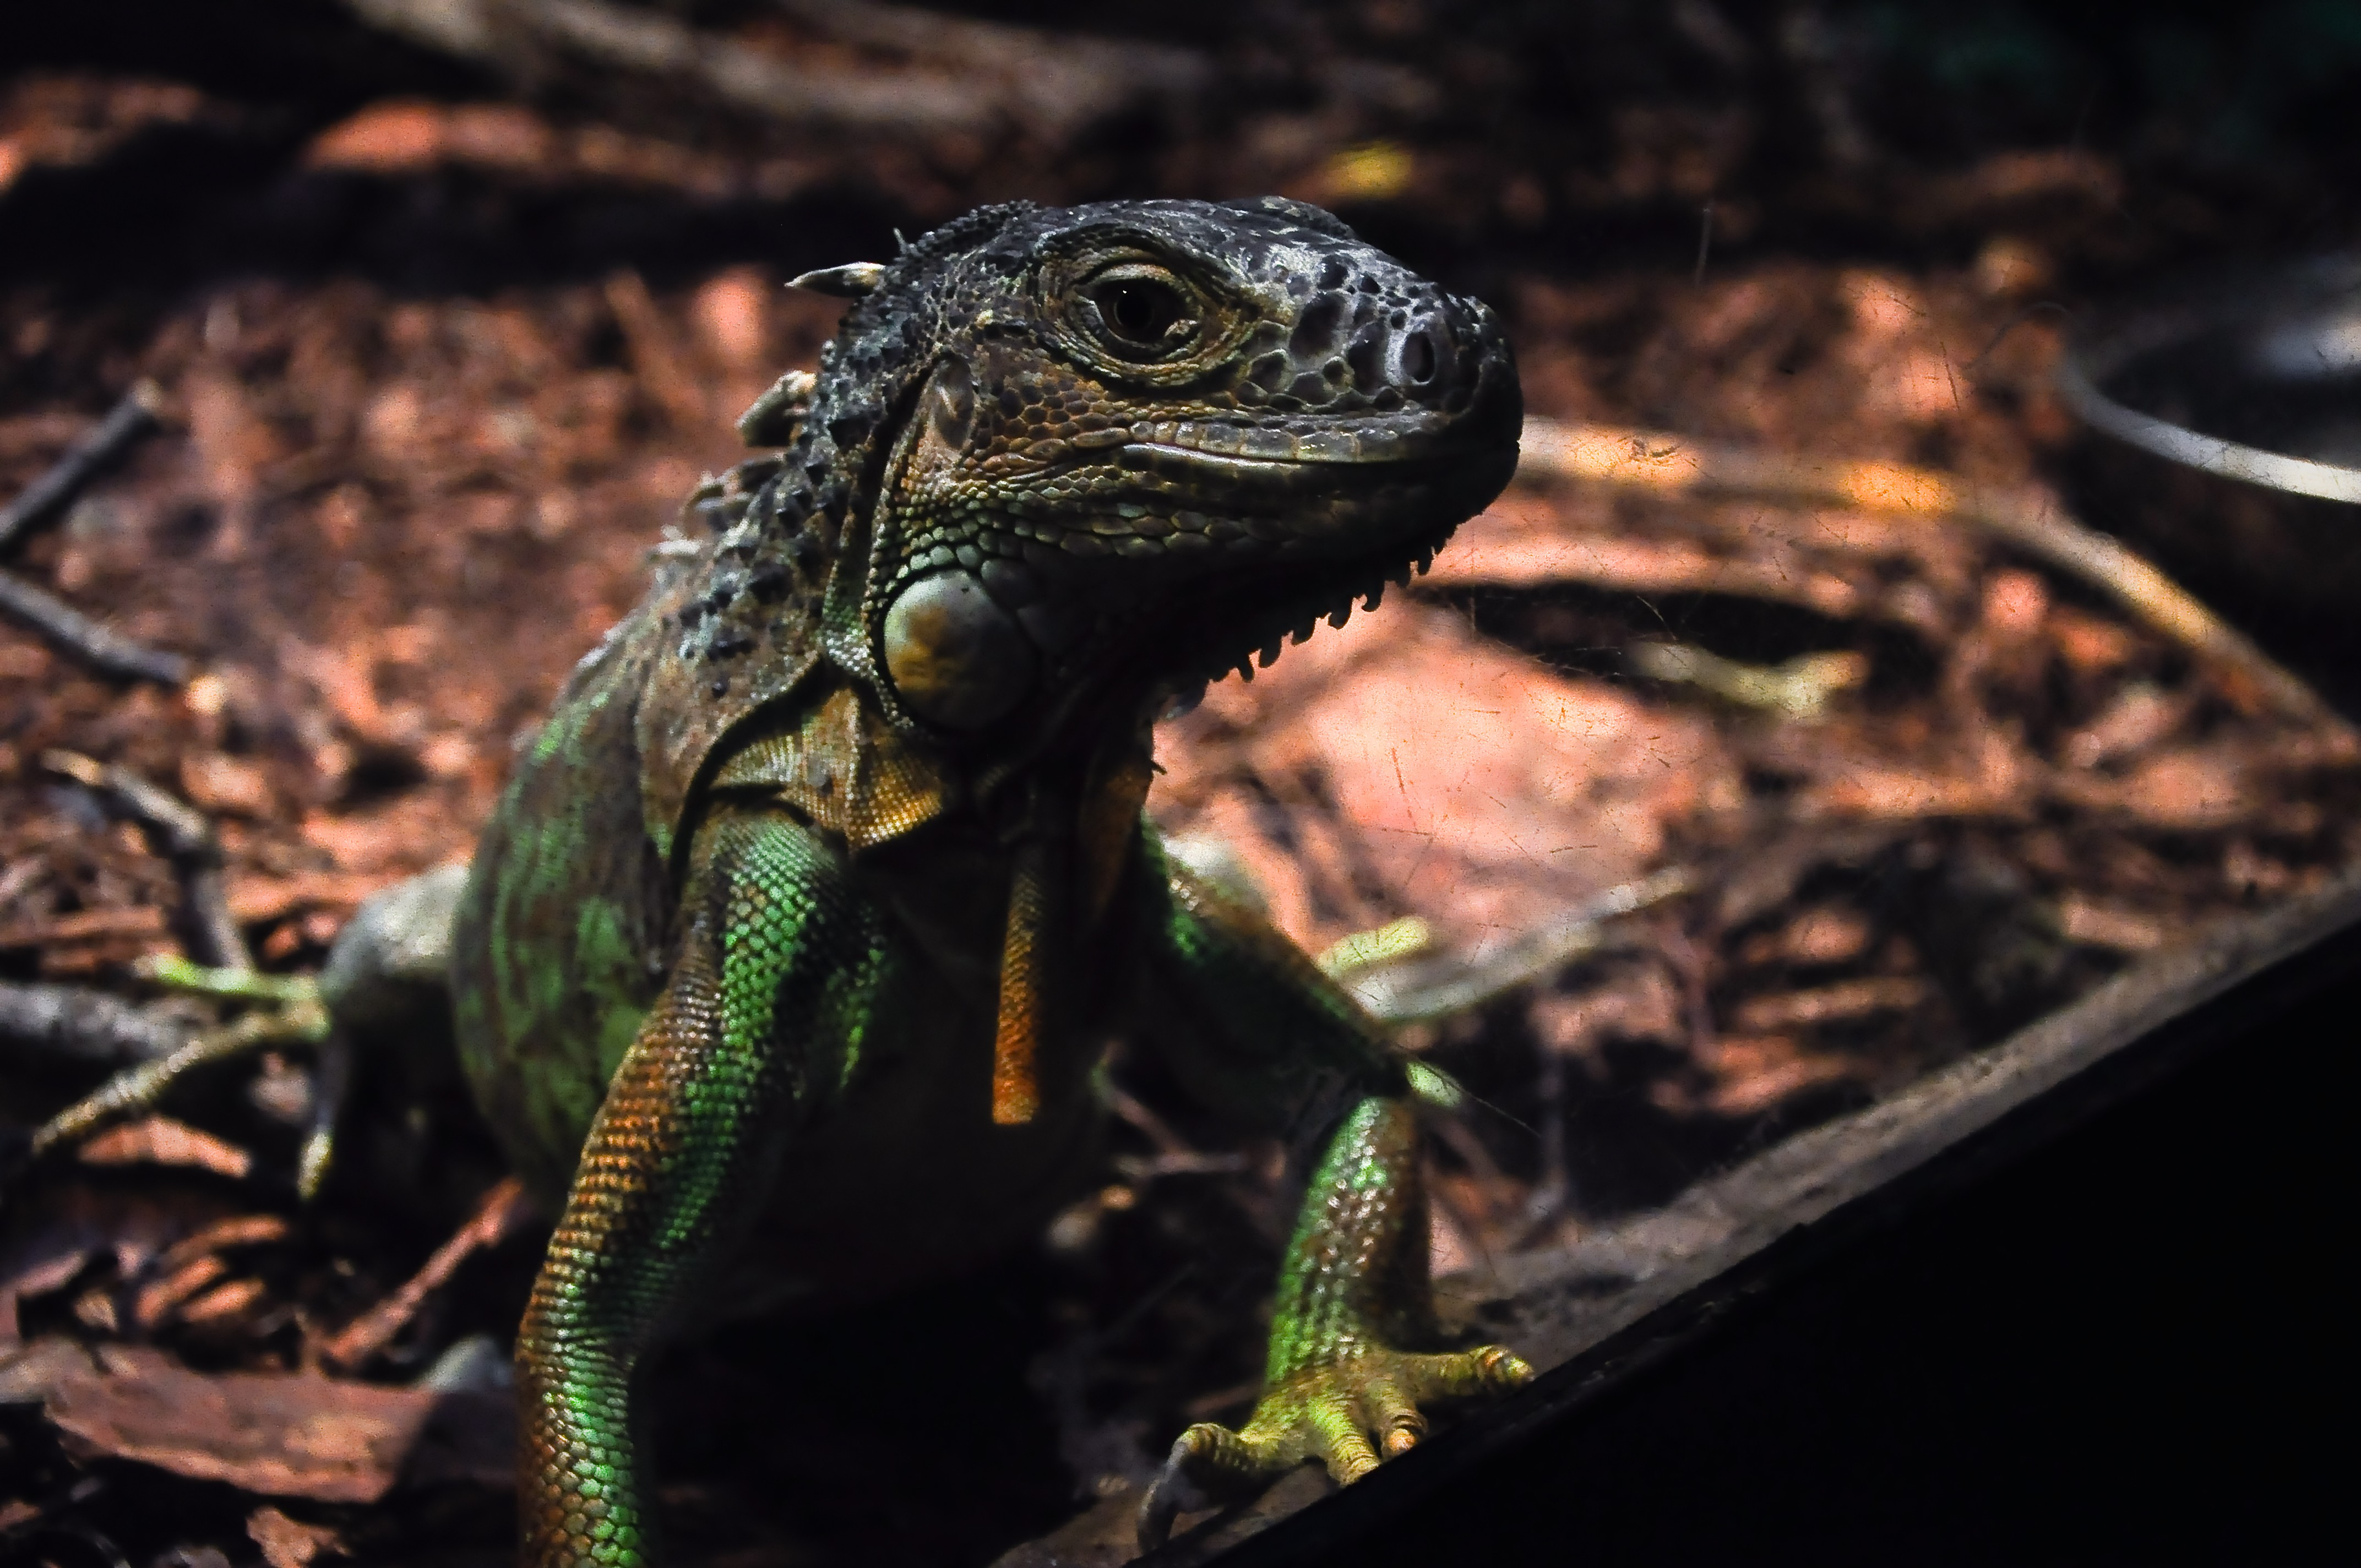
wildlife, zoo, tropical, reptile, iguana, fauna, lizard, close up, animals, vertebrate, reptiles, lizards, macro photography, legwan, agamidae, scaled reptile